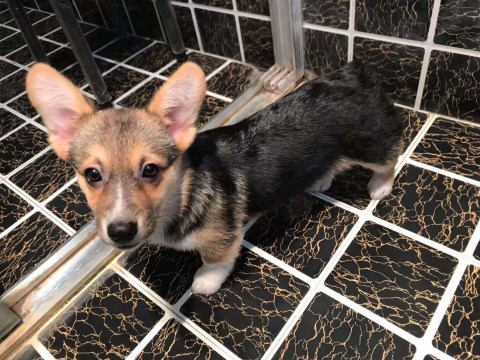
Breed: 2909-n000116-Cardigan